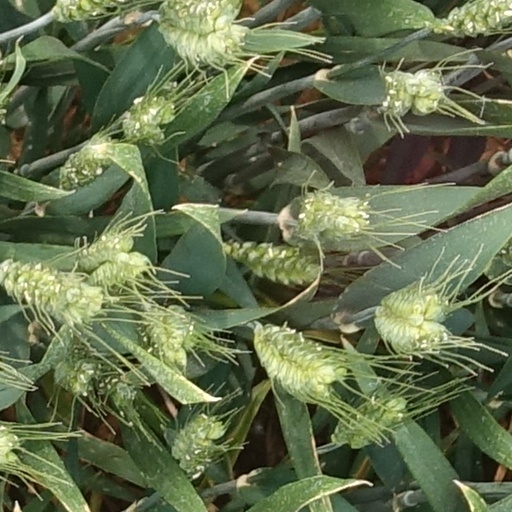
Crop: wheat